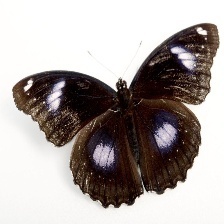
Species: GREAT EGGFLY